Russell County, Kansas

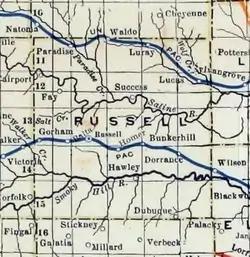
1915-1918 Railroad Map of Russell County

List of townships / incorporated cities / unincorporated communities / extinct former communities within Russell County.